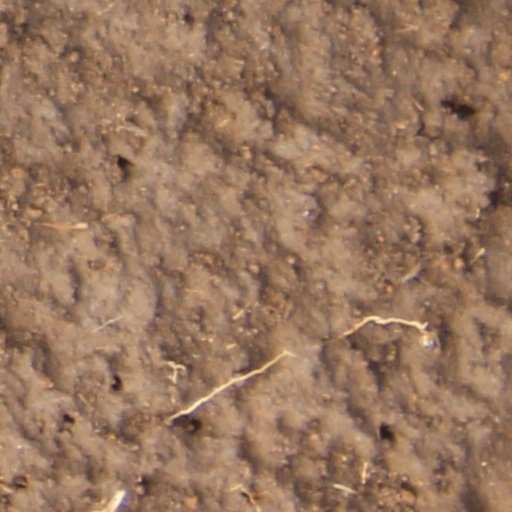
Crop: wheat